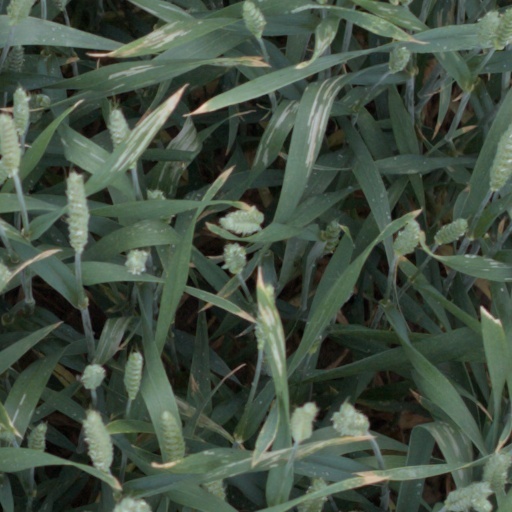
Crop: wheat